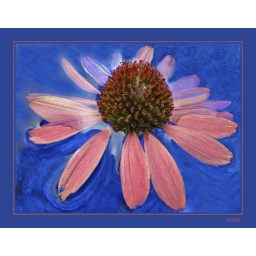
echinacea in blue bowl